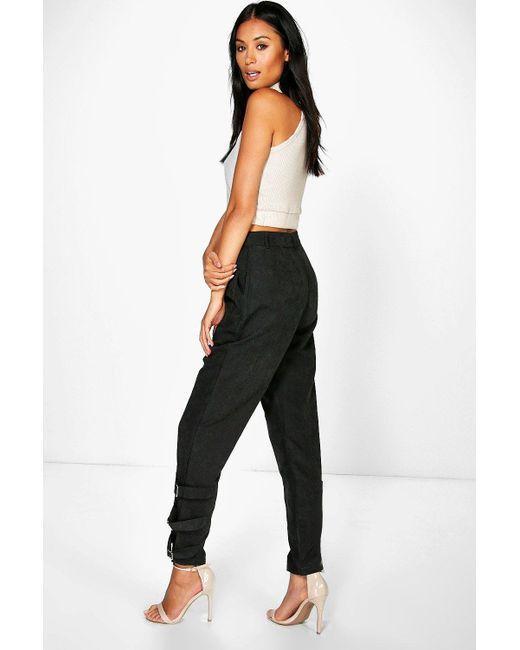
Schlichte schwarze Hose mit geschnalltem Saum für Damen